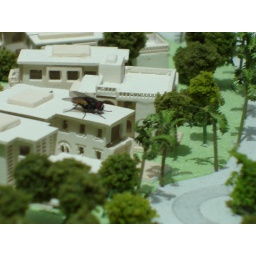
I live in the house with the fly on the roof . . .